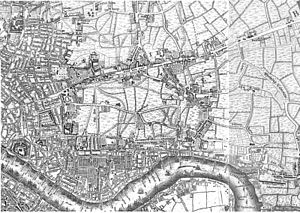
East End
East End på et kort fra 1745.
East End er Londons historiske østlige bydel, i dag et centralt område øst for City og Tower of London.